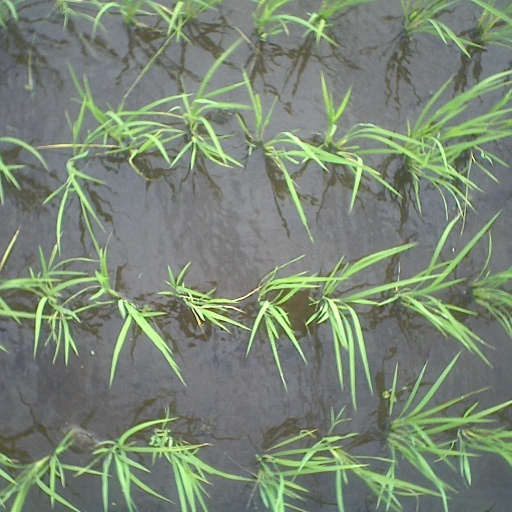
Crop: rice